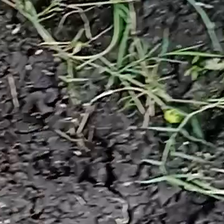
Weed species: Harali_(Cynodon_dactylon)